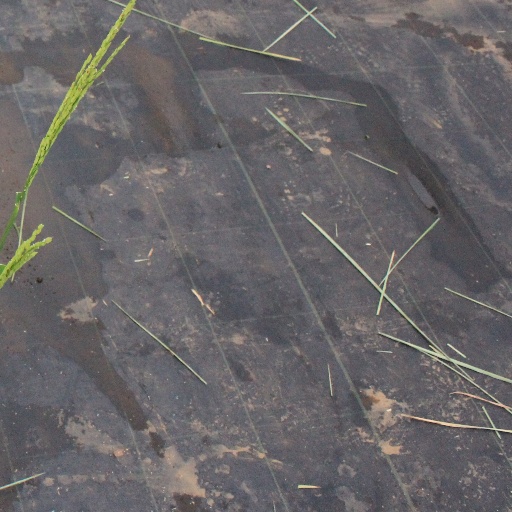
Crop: rice